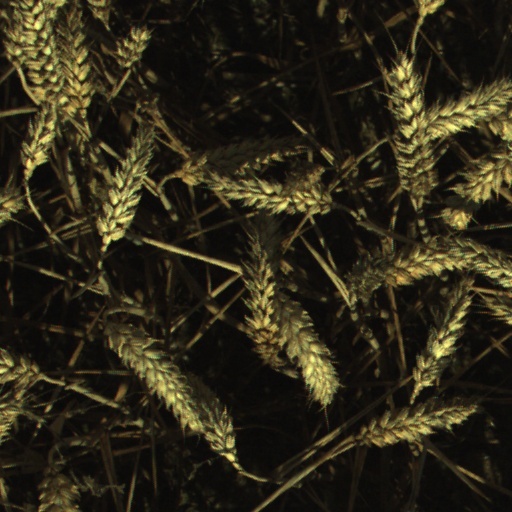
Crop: wheat